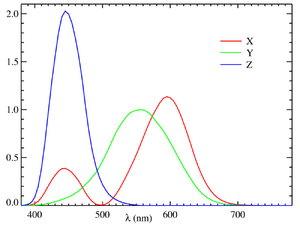
L'indice de rendu de couleur ou IRC est un nombre compris entre 0 et 100, qui a pour objectif de rendre compte de l’aptitude d’une source de lumière à restituer les couleurs d’un objet par rapport à celles produites avec une source de référence de même température de couleur. Ces deux facteurs, température de couleur et indice de rendu des couleurs, permettent de qualifier sommairement une source de lumière.